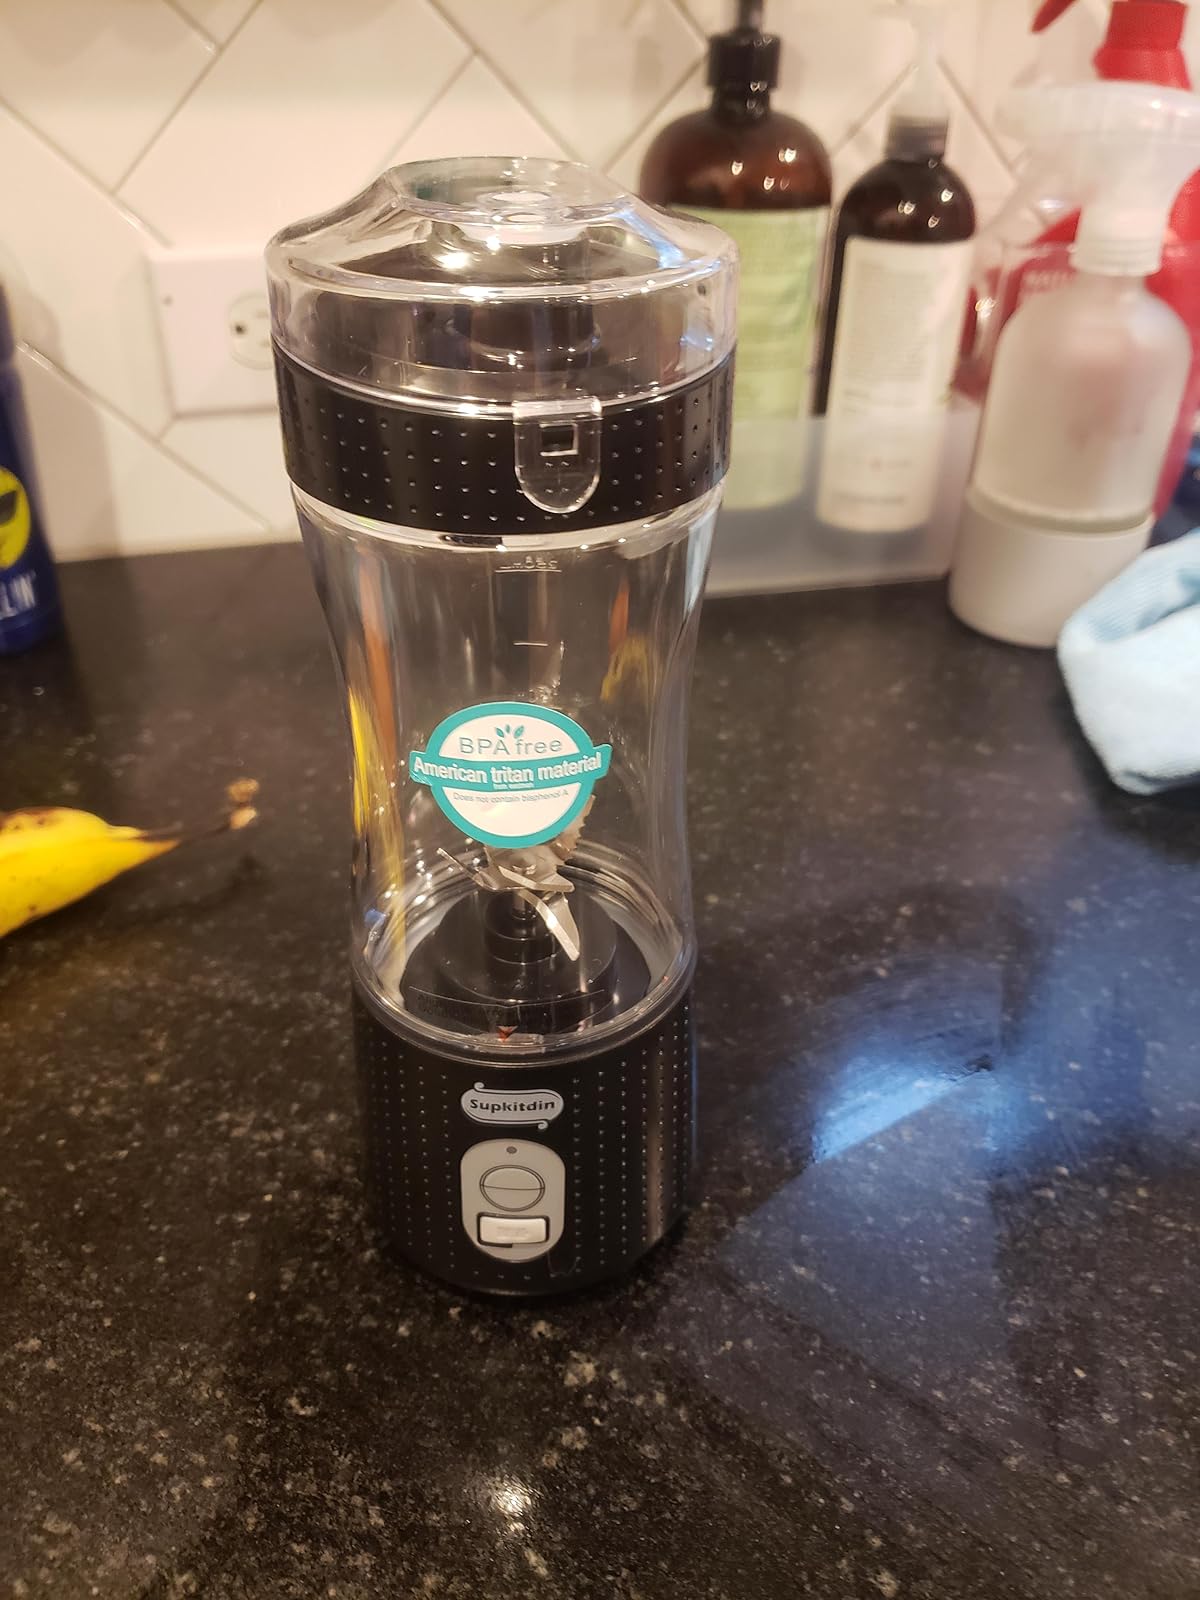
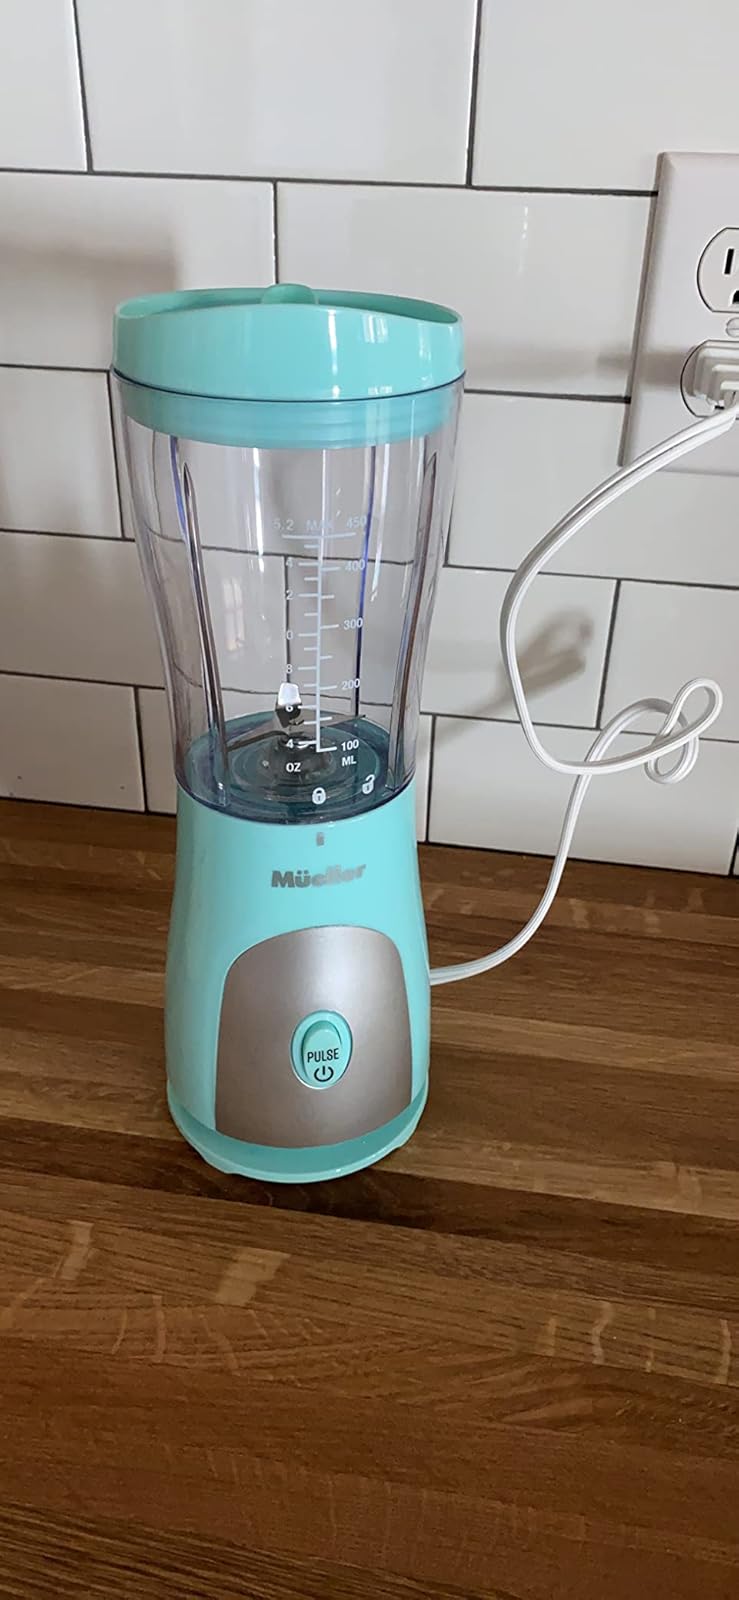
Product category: items_blender
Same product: no